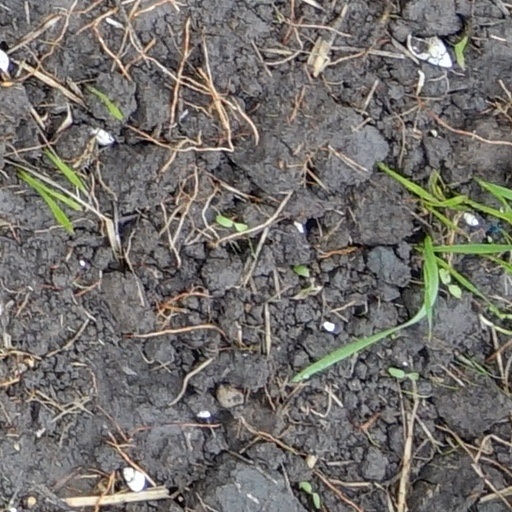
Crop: wheat